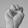
ASL letter: M